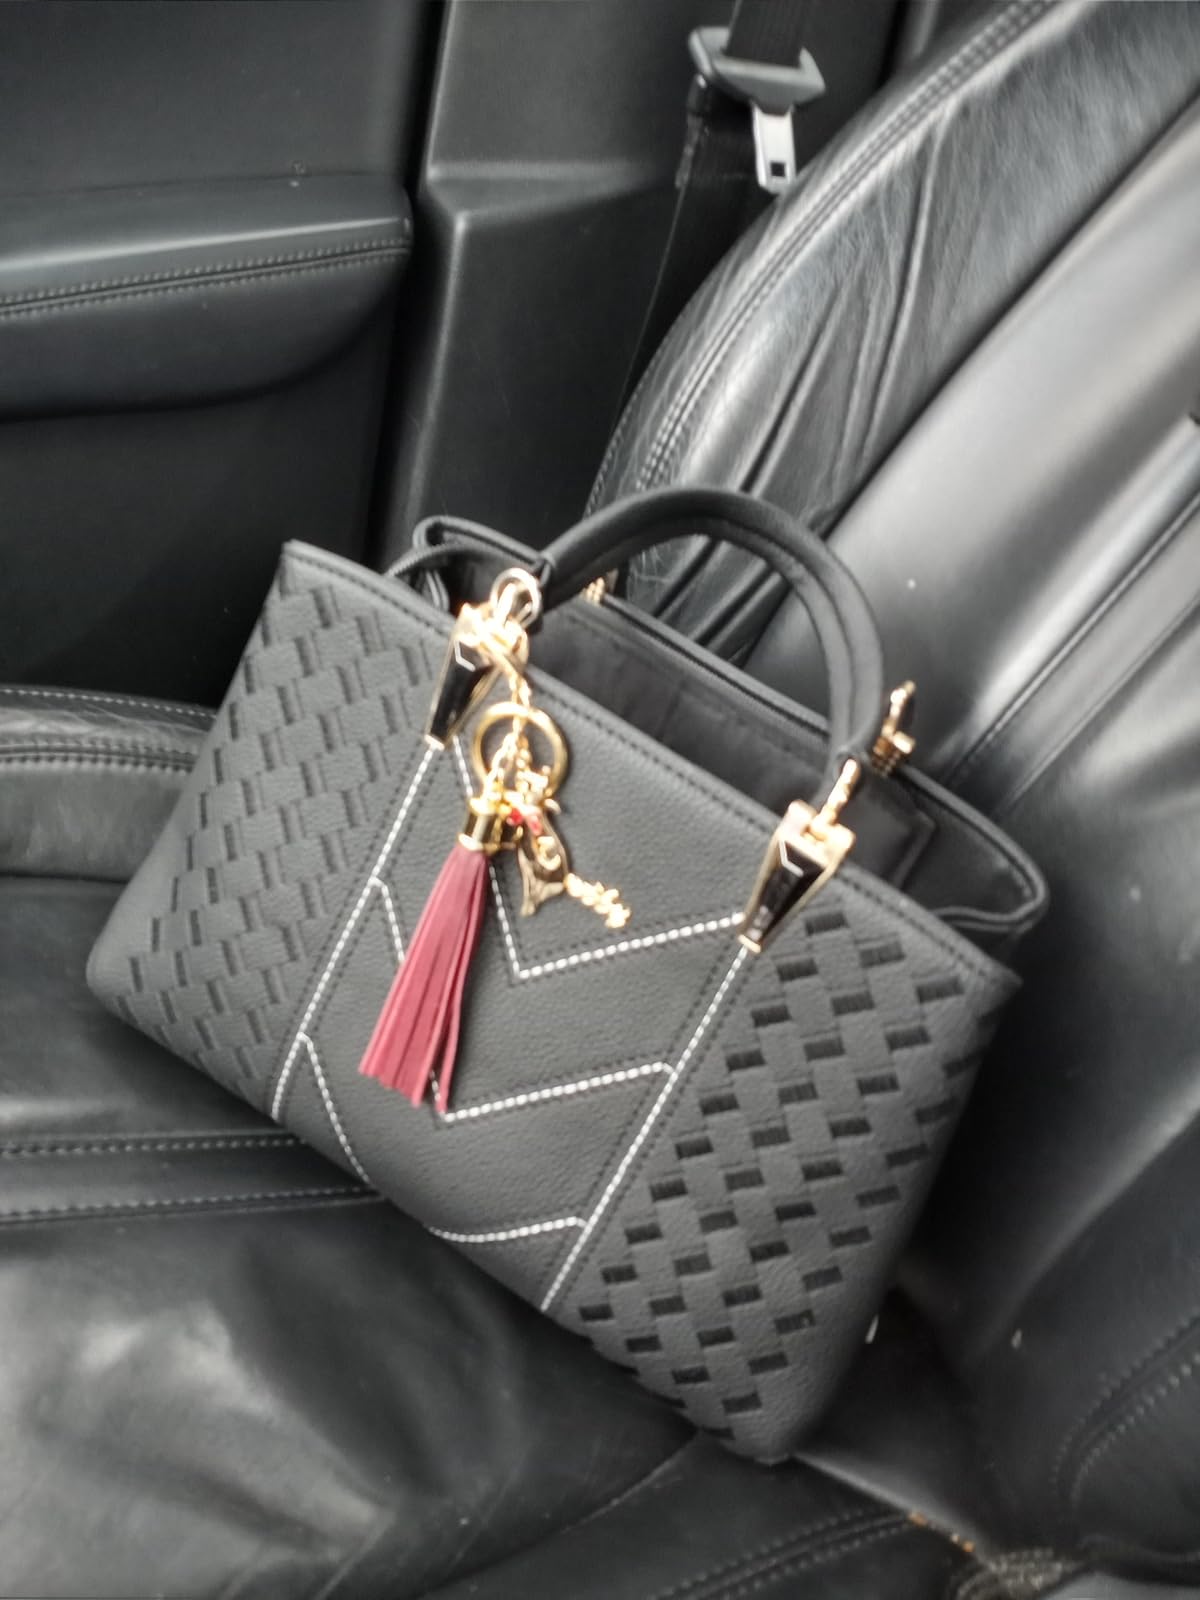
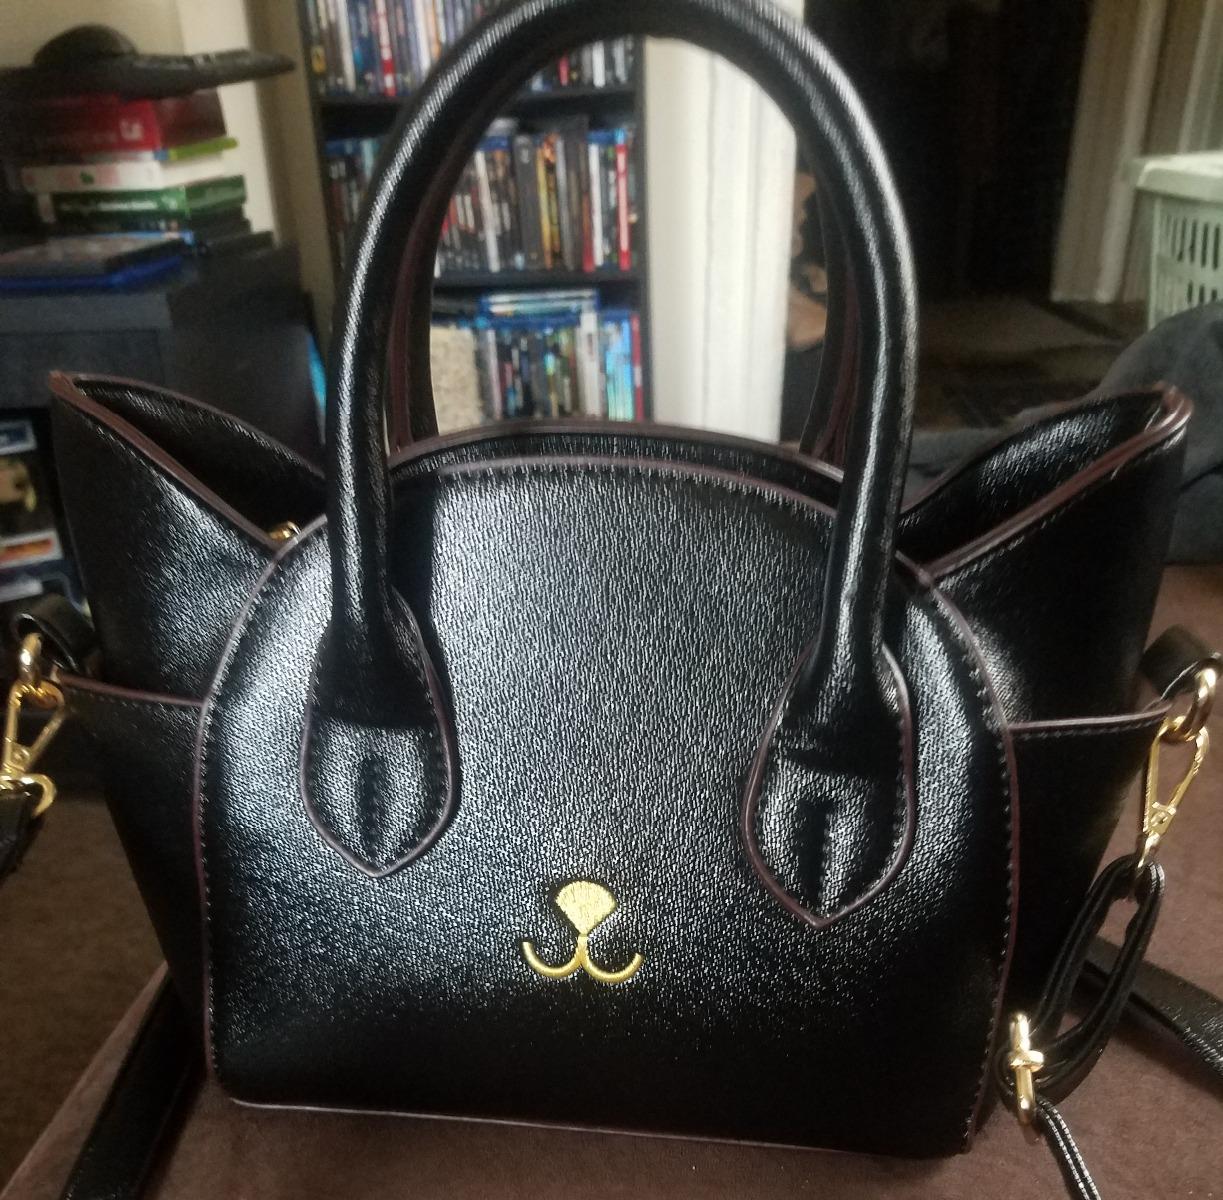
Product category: accessories_handbag
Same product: no